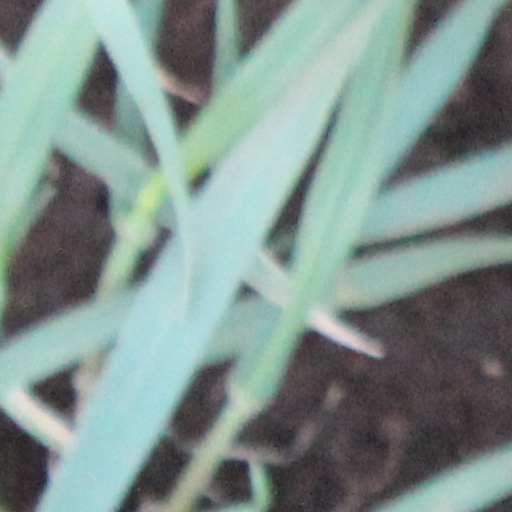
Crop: wheat